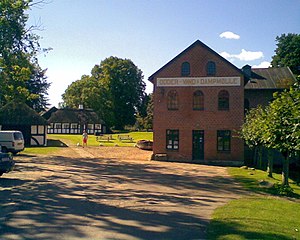
Odder Museum
Odder Museum
Odder Museum er et lokalhistorisk museum i Odder. Museet blev etableret i 1928 og har siden 1956 været beliggende i den gamle Odder Vand- og Dampmølle. Museet består af flere bygninger. Den gamle vandmølle står i dag som da mølledriften blev indstillet i 1955 med fuldt intakt maskineri, hvor der især blev valset byggryn, der blev solgt under navnet Stærkoddergryn.